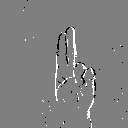
ASL letter: u